Maureen Drake

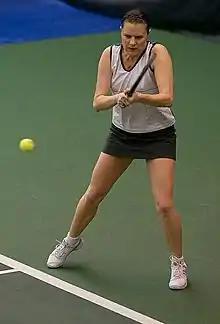

Maureen Elizabeth Drake (born March 21, 1971) is a Canadian former professional tennis player.